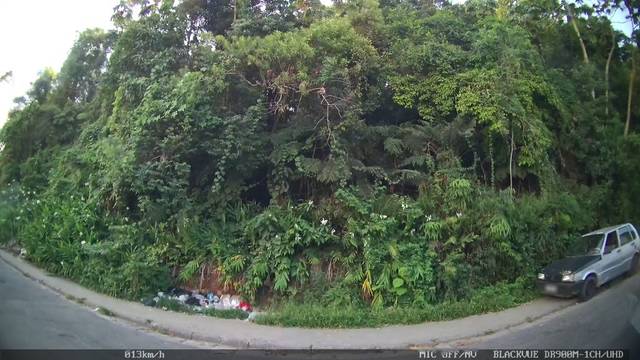
Region: Brazil
Coordinates: -23.703, -46.5